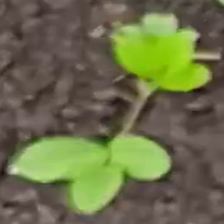
Weed species: Asian_Pigeonwings_(Clitoria Ternatea)